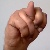
The image shows a hand gesture representing the letter 'N' in Indian Sign Language.